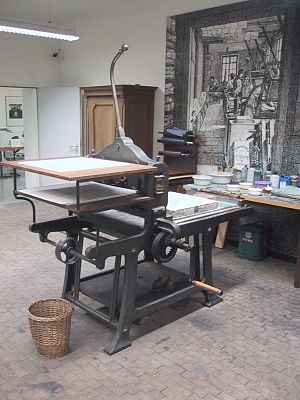
Litografi
Litografisk presse til trykning af kort i München.
Litografi er en grafisk teknik, hvor trykpladen udgøres af en særlig kalkstenstype i plansleben og forarbejdet form. Det er desuden betegnelsen for selve det grafiske blad eller billedet.